United States Navy ships

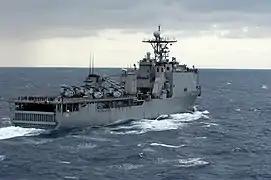
, a United States Navy dock landing ship

Amphibious transport docks, also known as landing platform dock or LPD, is an amphibious warfare ship, a warship that embarks, transports, and lands elements of a landing force for expeditionary warfare missions. Several navies currently operate this kind of ship. The ships are generally designed to transport troops into a war zone by sea, primarily using landing craft, although invariably they also have the capability to operate transport, utility and attack helicopters and multi-mission tilt-rotor aircraft.